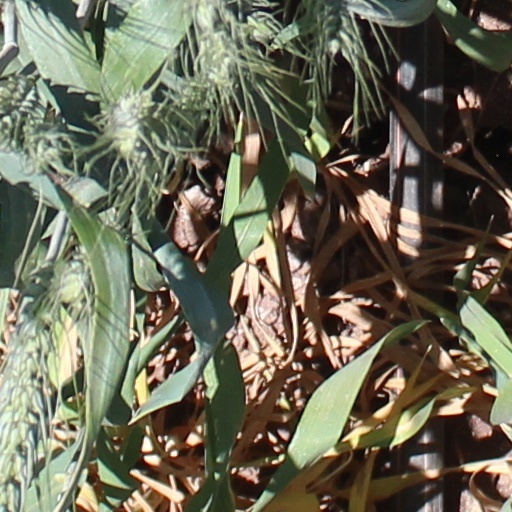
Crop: wheat